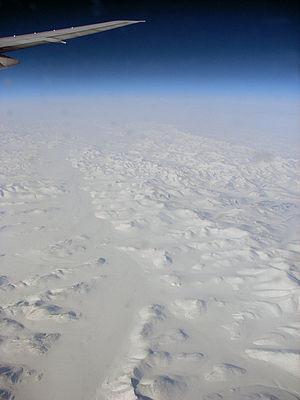
Le district autonome de Tchoukotka, ou simplement la Tchoukotka, est un sujet fédéral de Russie du district fédéral extrême-oriental, à l'extrémité nord-est de Russie. Depuis 2008, son gouverneur est Roman Kopine.